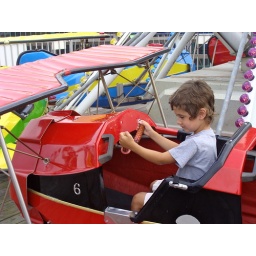
little man in a red plane